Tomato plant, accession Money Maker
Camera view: horizontal (90 deg, fisheye); turntable rotation: 270 degrees
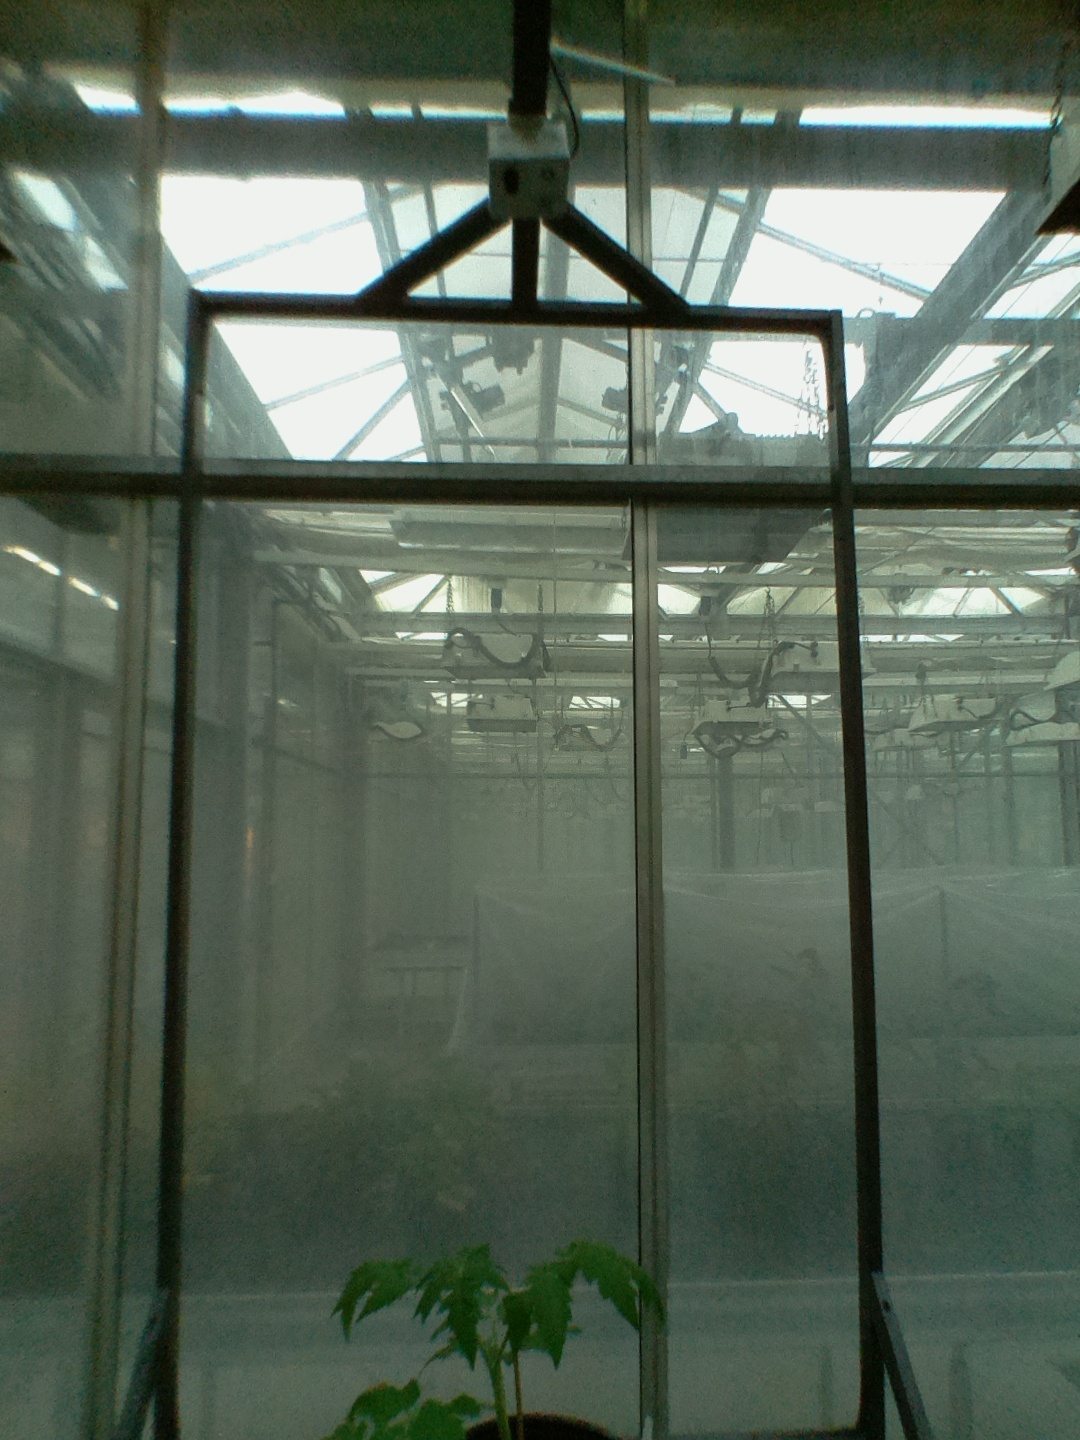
BBCH growth stage 13: 6 of true leaves visible